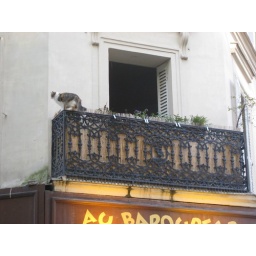
cat on a balcony in montmartre